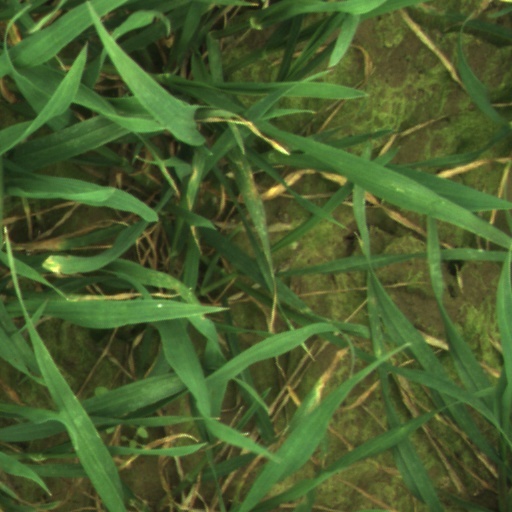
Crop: wheat